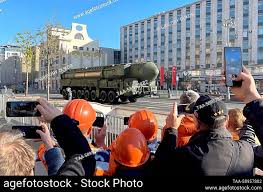
Label: Rs-24